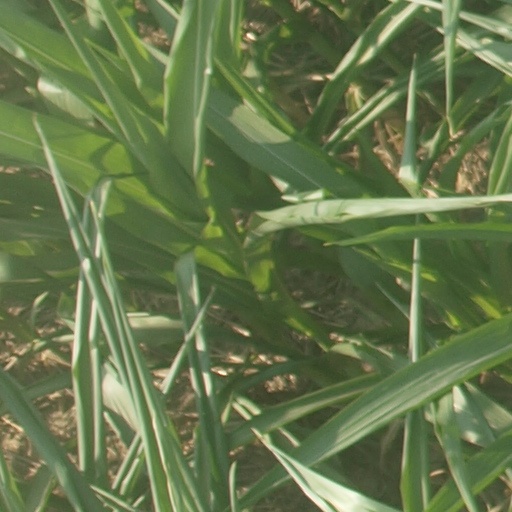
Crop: maize; corn